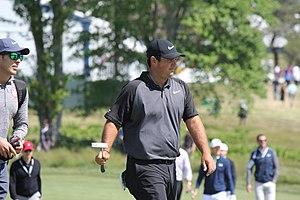
Patrick Nathaniel Reed, né le 5 août 1990 à San Antonio, est un golfeur professionnel américain évoluant sur le PGA Tour et sur le Tour européen PGA. En 2018, il remporte son premier tournoi du grand chelem en s'imposant lors du Masters à Augusta.